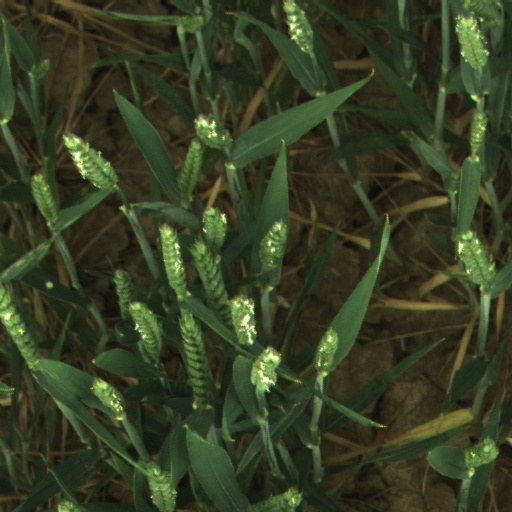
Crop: wheat